Timeline of relief efforts after the 2010 Haiti earthquake

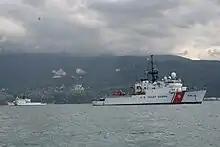
Two US Coast Guard cutters offshore of Haiti on 13 January 2010

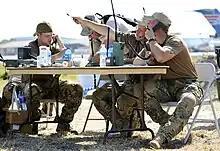
USAF Combat Controllers directing air traffic in from Toussaint Louverture International Airport

Haitian Rescuers searched collapsed buildings for victims. The wounded were taken to hospital in ambulances, police pickup trucks, wheelbarrows, and improvised stretchers. Many hospitals collapsed: on 13 January 2010, the Argentine military field hospital remained open in Port-au-Prince, and it was struggling to attend to the huge numbers of injured. Médecins Sans Frontières (Doctors Without Borders) reported that at least two hospitals were still in good shape, and their doctors would begin treating about 500 people who needed emergency surgery. Bodies of the victims were piled on the streets. Heavy equipment was needed to dig through the ruins; many people were still trapped in collapsed buildings. A triage center was set up in a parking lot, but the wounded were forced to lie in medical tents to await treatment, due to the many patients, and water was scarce. In Pétion-Ville, people used sledgehammers and their hands to dig through a collapsed commercial center.